How to Suppress Women's Writing

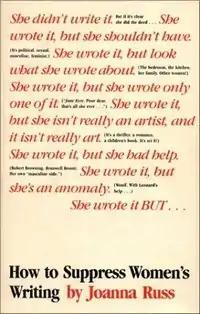
Cover of the first edition

How to Suppress Women's Writing is a book by Joanna Russ, published in 1983. Written in the style of a sarcastic and irreverent guidebook, it explains how women are prevented from producing written works, not given credit when such works are produced, or dismissed or belittled for those contributions which they are acknowledged to have made. Although primarily focusing on texts written in English, the author also includes examples from non-English works and other media, like paintings. Citing authors and critics like Suzy McKee Charnas, Margaret Cavendish, and Vonda McIntyre, Russ aims to describe the systematic social forces that impede widespread recognition of the work of female authors.